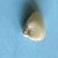
Maize quality: Good